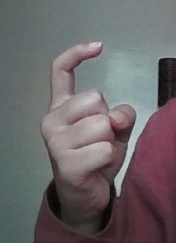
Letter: ra